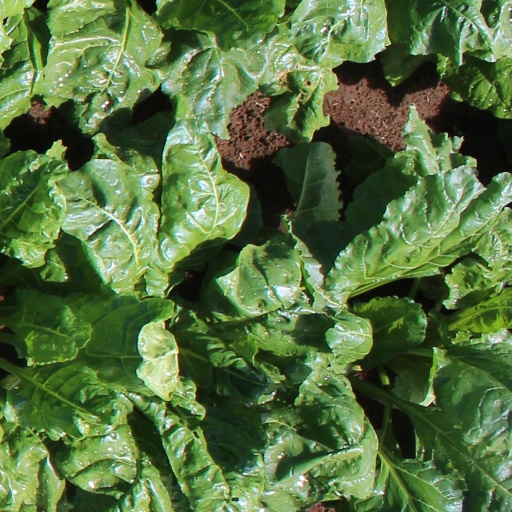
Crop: sugar beet